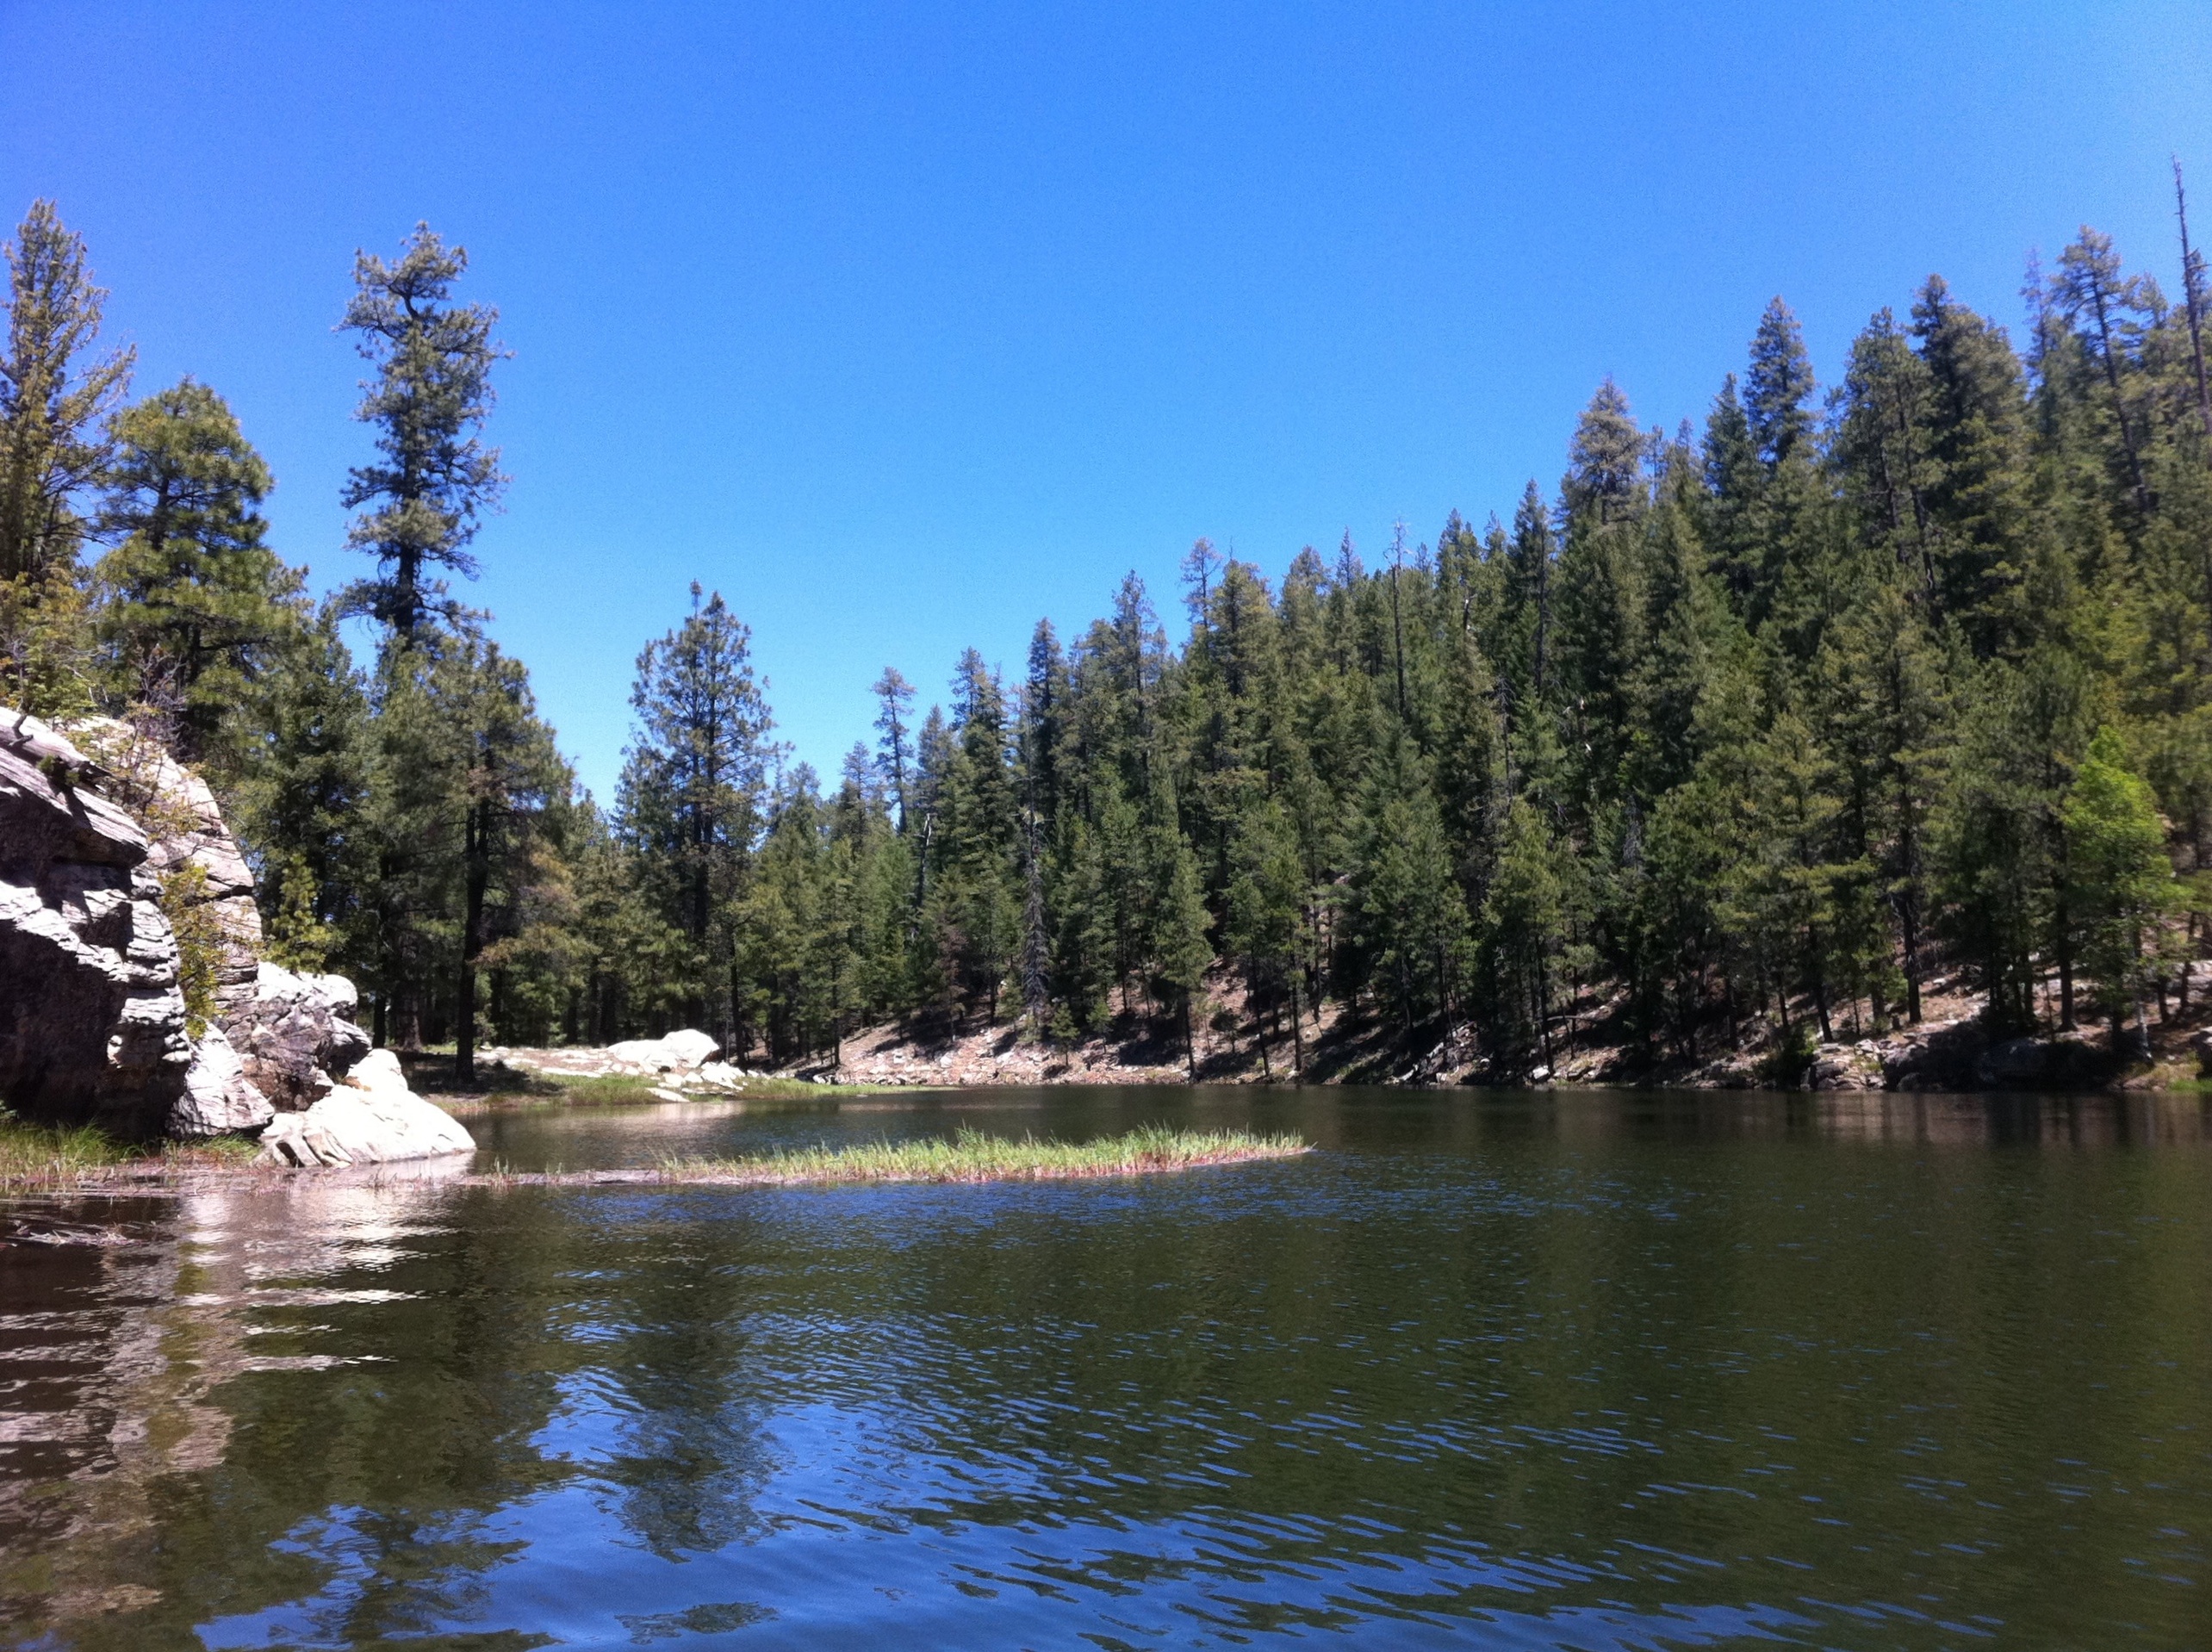
tree, wilderness, mountain, lake, river, vehicle, body of water, boating, loch, mogollonrim